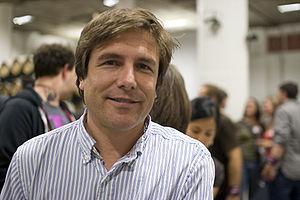
La Crushpad est une société de vinification de Californie fondée en 2004 et tombée en faillite en 2012. Classée parmi les urban wineries, elle proposait à sa clientèle une gamme de vins vinifiée à partir de vendanges achetées. Elle se démarqua des autres wineries urbaines en proposant à des amateurs fortunés de vinifier leur propre vin selon leur goût. Pour cela la société fournissait l'installation, l'équipement, les conseils et une gamme complète de vinification. Le succès fut rapide et mondial, il lui permit même de créer en France, en 2009, une succursale la Crushpad Bordeaux. Mais en difficulté financière depuis 2008, le retrait de son principal actionnaire en 2012 la condamna.